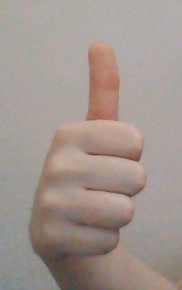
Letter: aleff